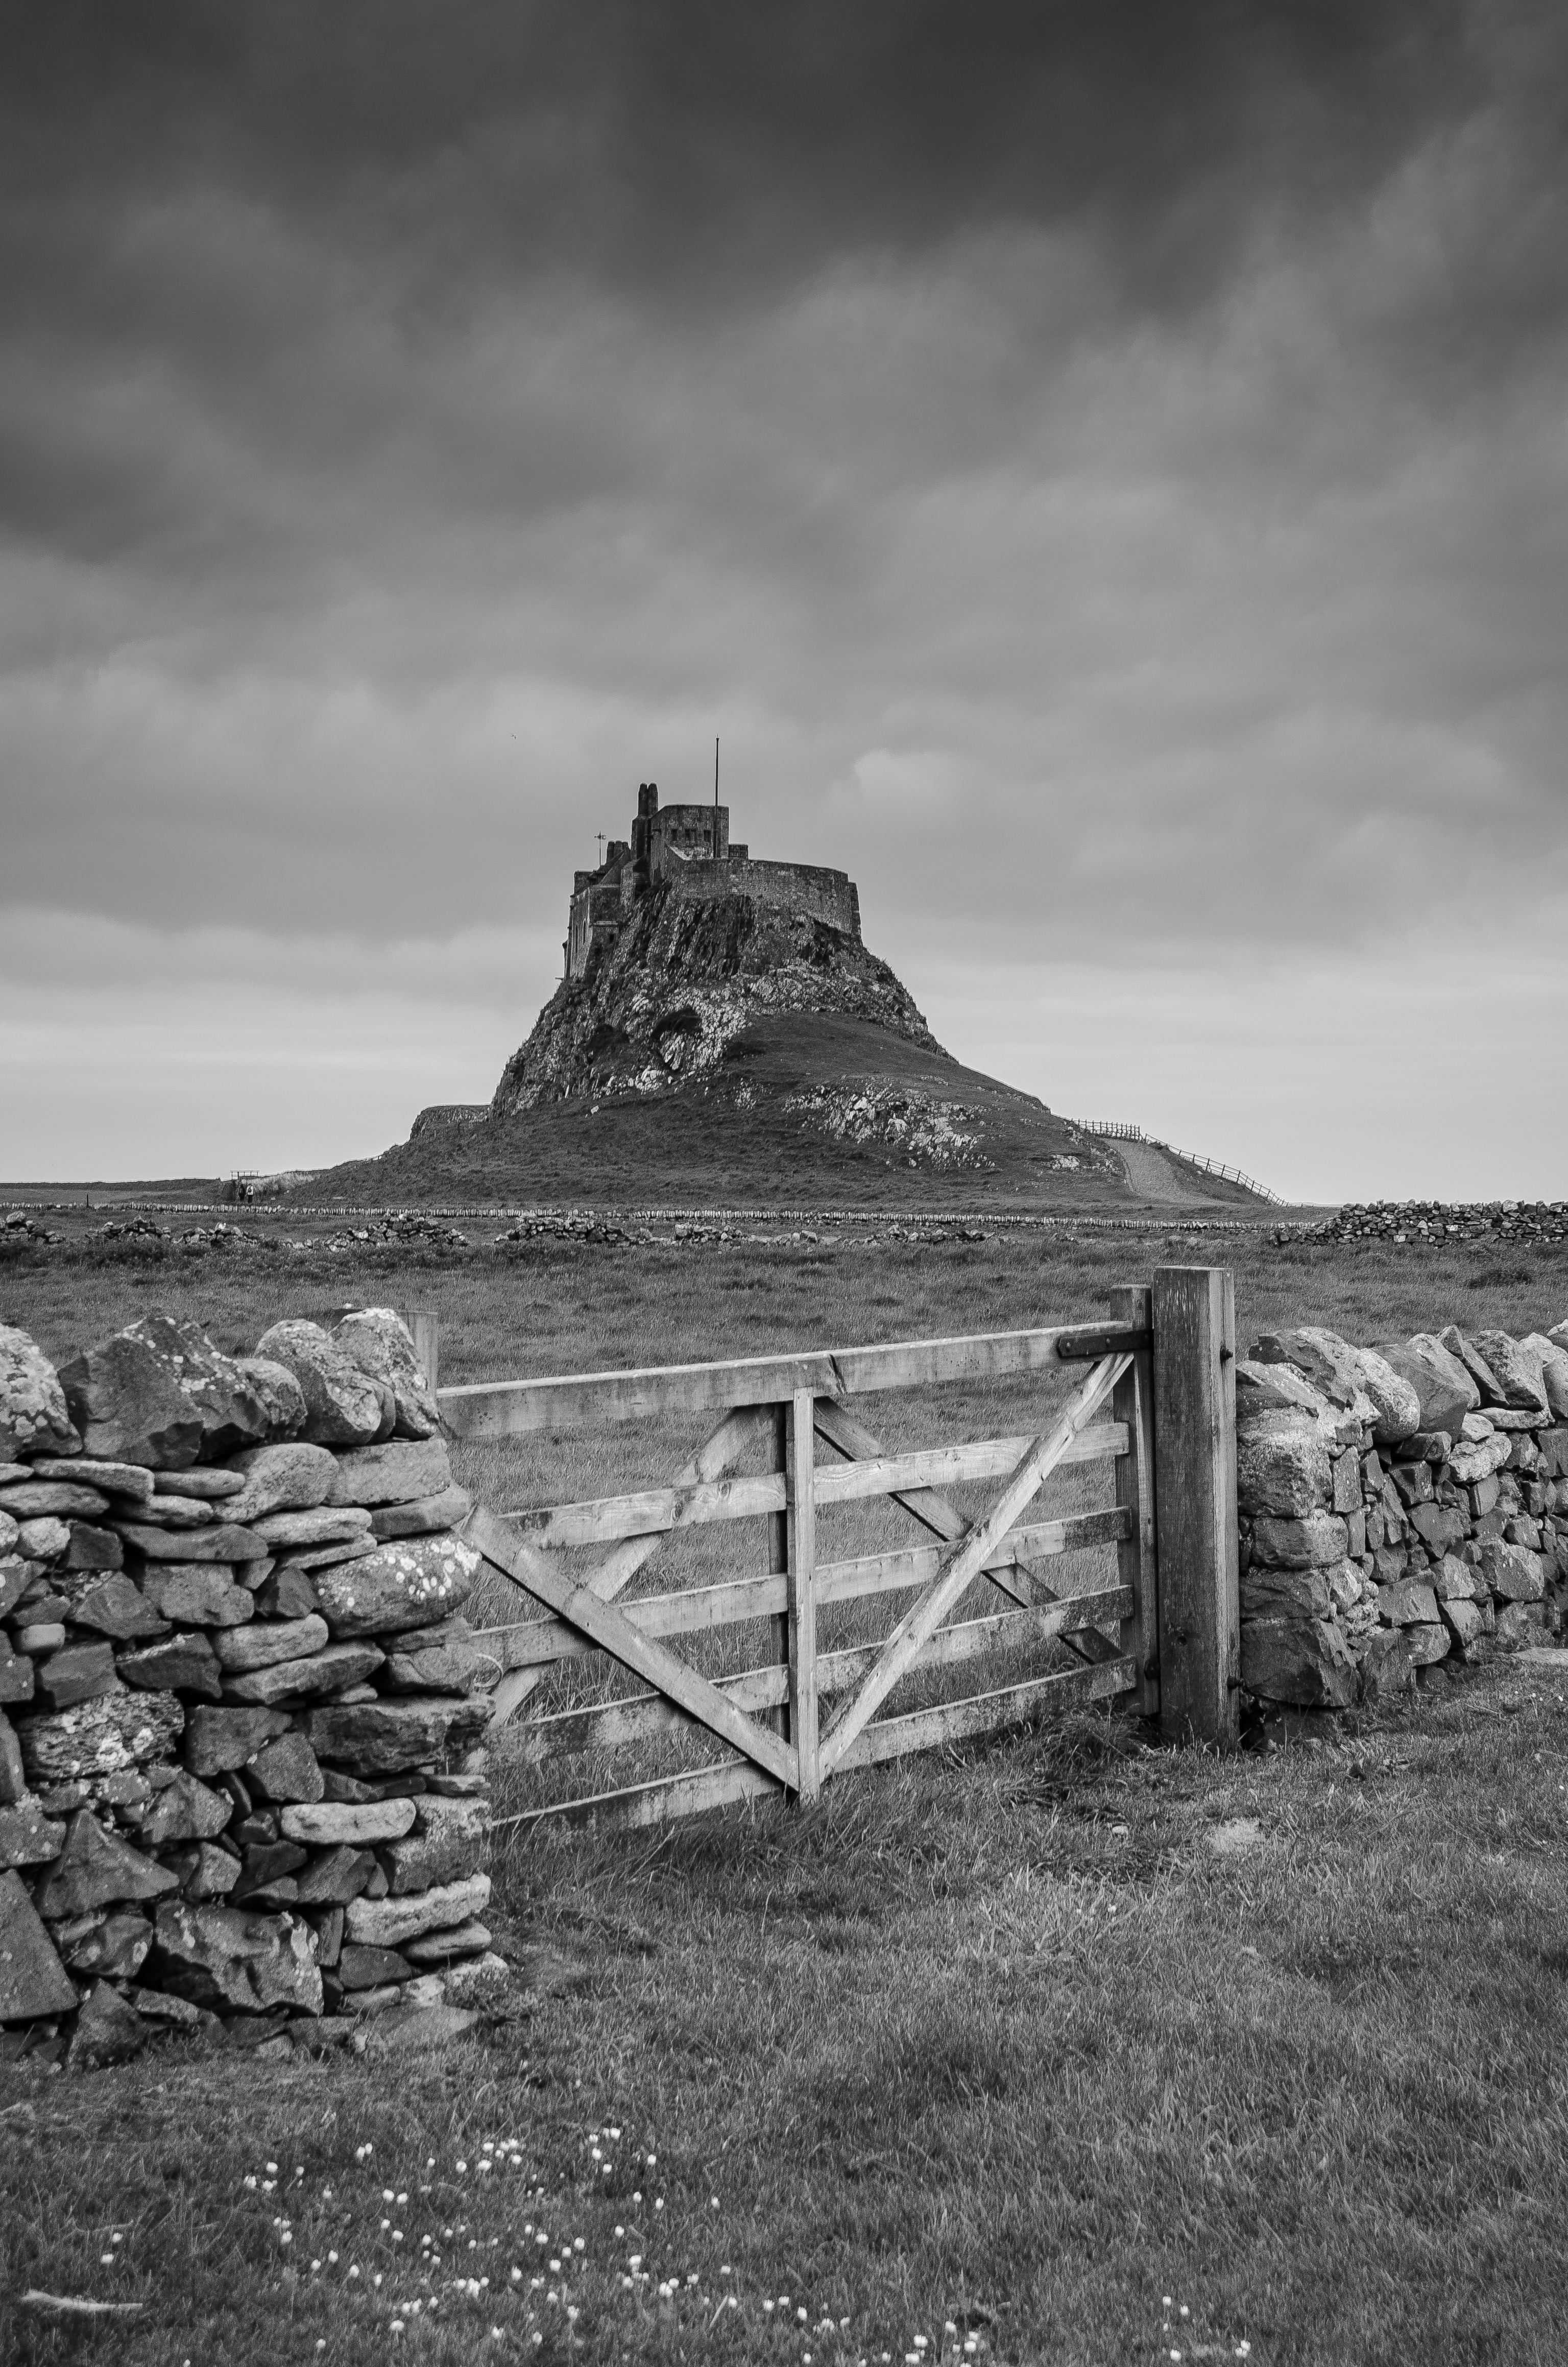
landscape, sea, coast, rock, horizon, mountain, black and white, white, hill, monument, tower, island, castle, black, monochrome, terrain, england, blackandwhite, mono, ruins, northumberland, holyisland, lindisfarne, monochrome photography, ancient history